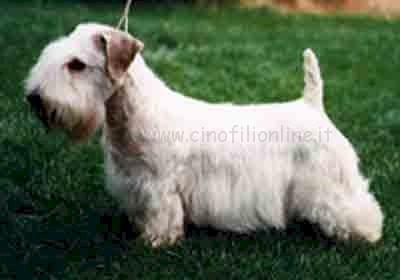
Sealyham_terrier